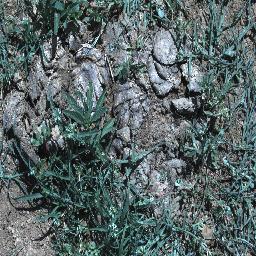
Label: negative